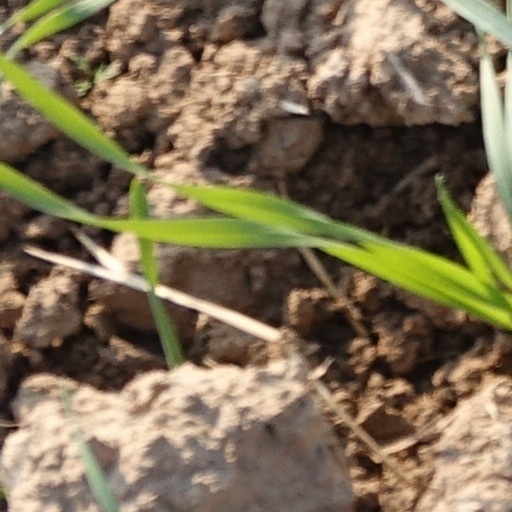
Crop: wheat